Brislington House

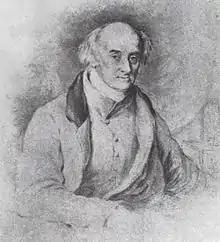
Edward Long Fox

The asylum was established by Edward Long Fox and considered state of the art when it opened in 1806, having been built on moral treatment ideas pioneered at the York Retreat, which had opened in 1796. Fox had an extensive private practice in Bristol and served as a physician at Bristol Infirmary before taking over a madhouse at Cleeve Hill in 1792. He had a range of different businesses locally and was able to pay £4,000 for the Brislington Estate. The site had previously been Brislington Common, which had been enclosed in 1780. The site, on the main road between Bristol and Bath, now the A4, enabled him to attract wealthy clients from both cities.